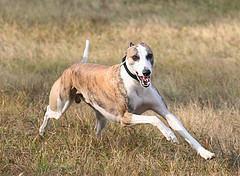
whippet